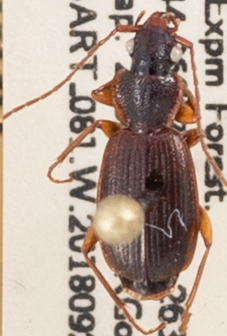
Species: Cymindis cribricollis
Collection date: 2018-09-20
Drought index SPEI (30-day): -1.614
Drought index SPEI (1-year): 0.24
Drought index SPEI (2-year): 0.512